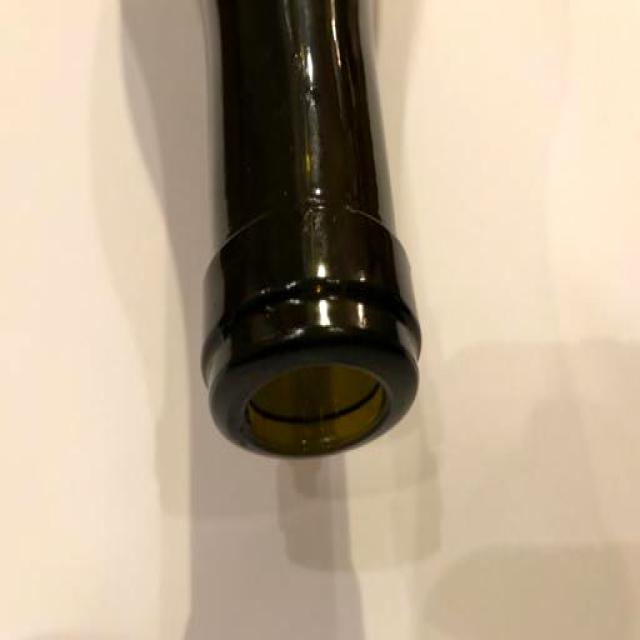
Label: Glass